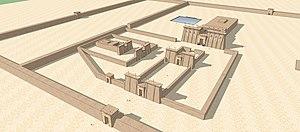
Proposition de restitution du sanctuaire de Thot à Hermopolis
Hermopolis Magna était la capitale du 15ᵉ nome de Haute-Égypte, le nome du Lièvre ou de la Hase. Elle se situe en Moyenne-Égypte à 300 km au sud du Caire, aux confins de la Thébaïde, loin du Nil, près du canal nommé aujourd'hui Bahr Youssouf.